Amin Jahan Alian

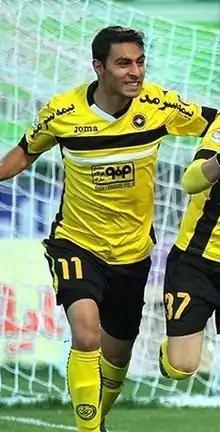
Jahan Alian with Sepahan in 2016

Amin Jahan Alian (born 16 June 1991) is an Iranian footballer who plays as a winger or attacking midfielder.